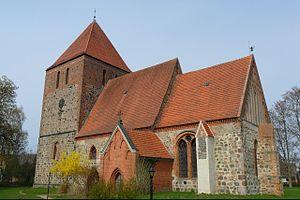
Peenehagen est une commune d'Allemagne située dans l'arrondissement du Plateau des lacs mecklembourgeois, dans le Land de Mecklembourg-Poméranie-Occidentale.